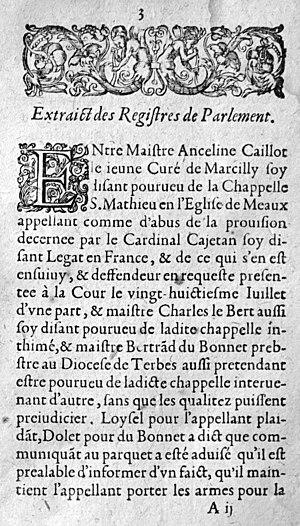
arrêt de la cour contre Caietan et Plaisance.
Le Parlement de Paris est une institution française de l'Ancien Régime. Il fait partie des cours souveraines, rebaptisées cours supérieures à partir de 1661. Il s'agit d'une des institutions les plus importantes et les moins bien connues de l'ancienne monarchie.